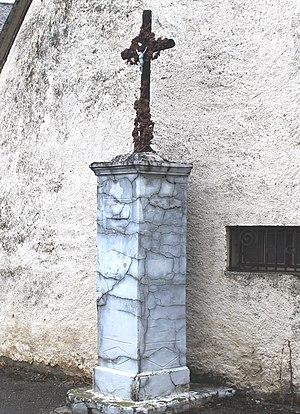
Croix d' Arcizac-ez-Angles (Hautes-Pyrénées)
Arcizac-ez-Angles est une commune française située dans le département des Hautes-Pyrénées, en région Occitanie.